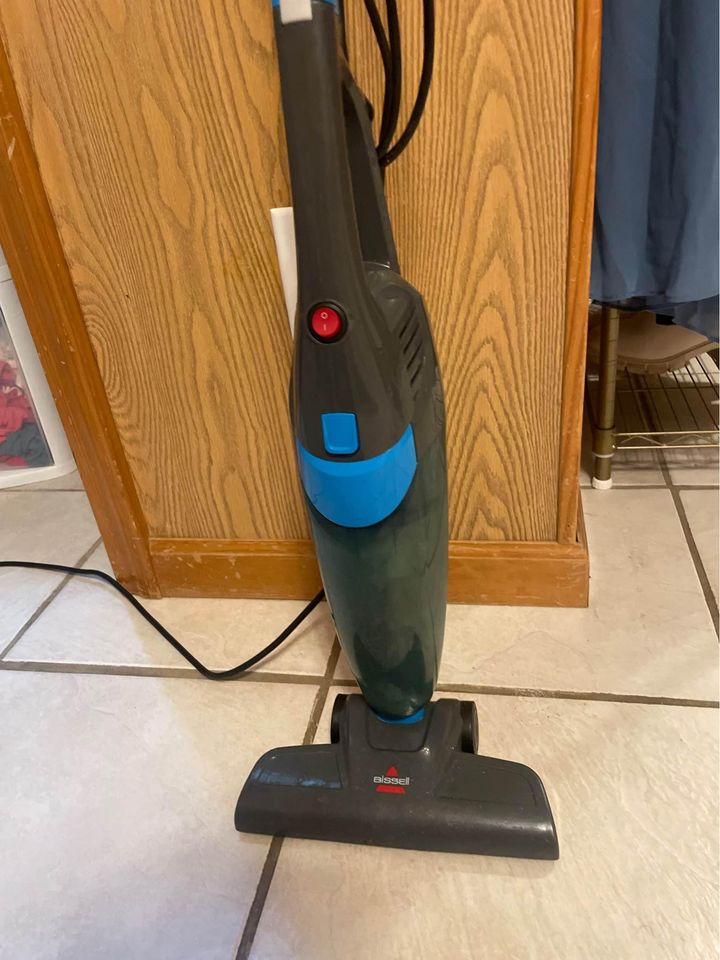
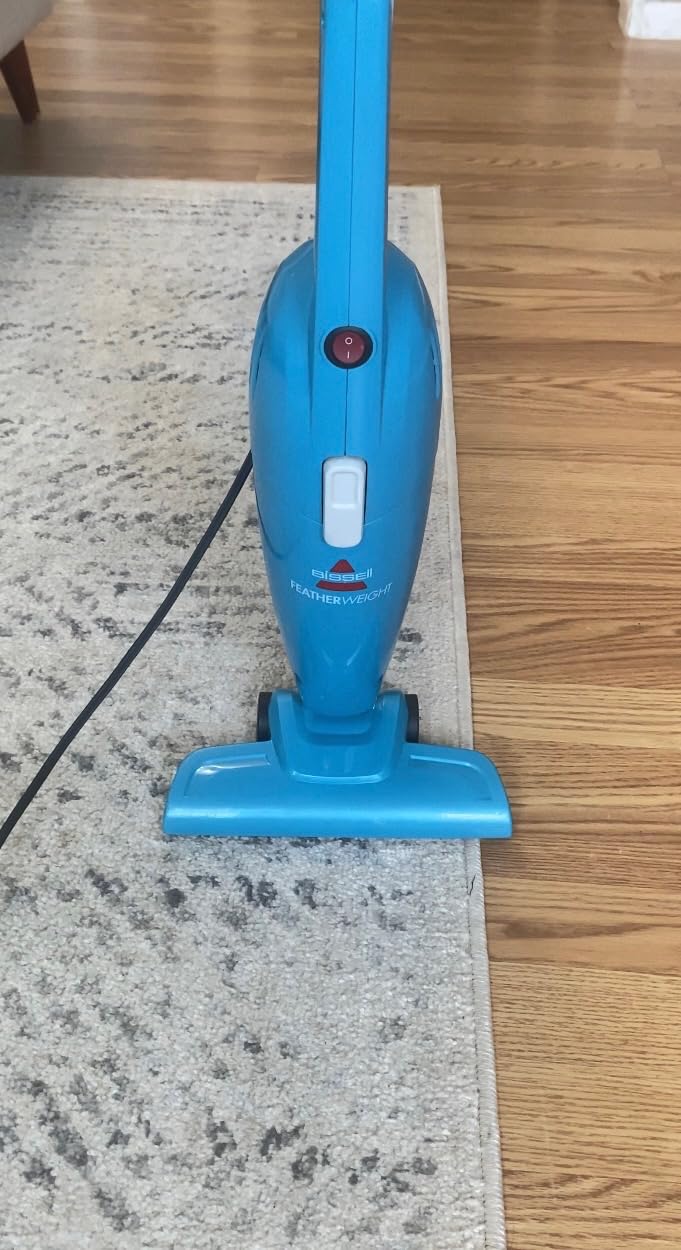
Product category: items_vacuum
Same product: no